2011 Euskaltel–Euskadi season

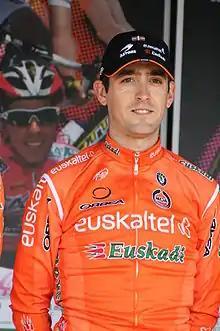
Mikel Nieve won the queen stage at the Giro d'Italia, one of the hardest stages in many years at the Grand Tours.

The squad was dead last of 23 teams in the stage 1 team time trial, losing more than a minute to the winners , a result later described by team captain Antón as "a bit ugly". Antón finished with the group of overall favorites in the selective fifth and seventh stages, and was solidly eighth in stage 9 when eventual Giro champion Alberto Contador won the day and first took the race lead, but sat only in 11th place as a result. The squad was, as could be expected, far more successful in the second and more mountainous half of the race. Antón's ride on stage 13 ending at Grossglockner in Austria moved him into the top ten overall for the first time, at seventh place, though he was again distanced from Contador at the front of the race and lay over four minutes down. The next day's stage ended at Monte Zoncolan, one of the steepest climbs in all of professional cycling. Antón rode with the top overall riders until about to go, when he attacked and broke free. Riding for a time with Contador and Joaquim Rodríguez, who had bridged up, Antón put in another attack with left to go, and surpassed the remaining riders from the morning breakaway to occupy first position on the road. He rode alone to the finish for the stage win, by 33 seconds over Contador in second place. Antón revealed after the stage that he had never ridden the climb before, having only seen it on television. He admitted it was a risk to attack for victory from as far out as he did and that he suffered badly in the final few kilometers, but was still able to hold on. Antón called the Zoncolan climb "mythical" and "absolutely the hardest climb for a bike race." The result installed him into third place overall, still more than three minutes down on Contador but only a single second behind Vincenzo Nibali for second place. Antón mused that he may try to hold on to his podium placing to the conclusion of the race.